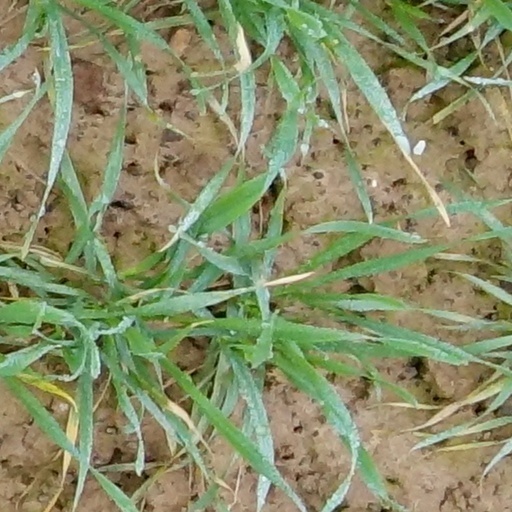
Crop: wheat